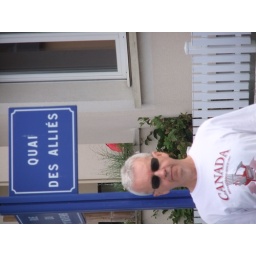
Many street signs in communities of the landing beachs had signs honouring the allies.